Aphonopelma chalcodes

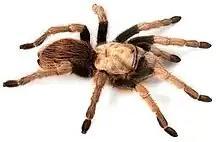
Female

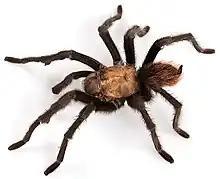
Male

Molting is a biological process that invertebrates often go through. Molting in spiders consists of shedding the exoskeleton and forming a new covering through different developmental stages. This process allows spiders to grow as they go through different stages of development. The molting of "A. chalcodes" has been determined to occur through ten primary stages, with a total of twenty-five molts occurring over a two-year period. Each stage of molting corresponds to shedding of a different portion of their exoskeleton ranging from the dorsum to the abdomen and ultimately the legs. Additionally, each stage of molting does not take the same amount of time, with the first stage being the most extensive.